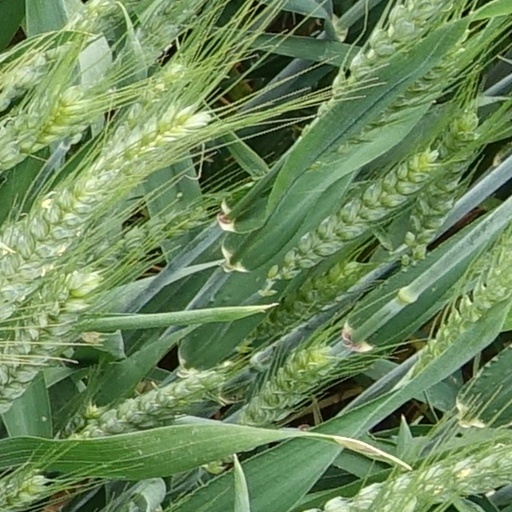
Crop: wheat